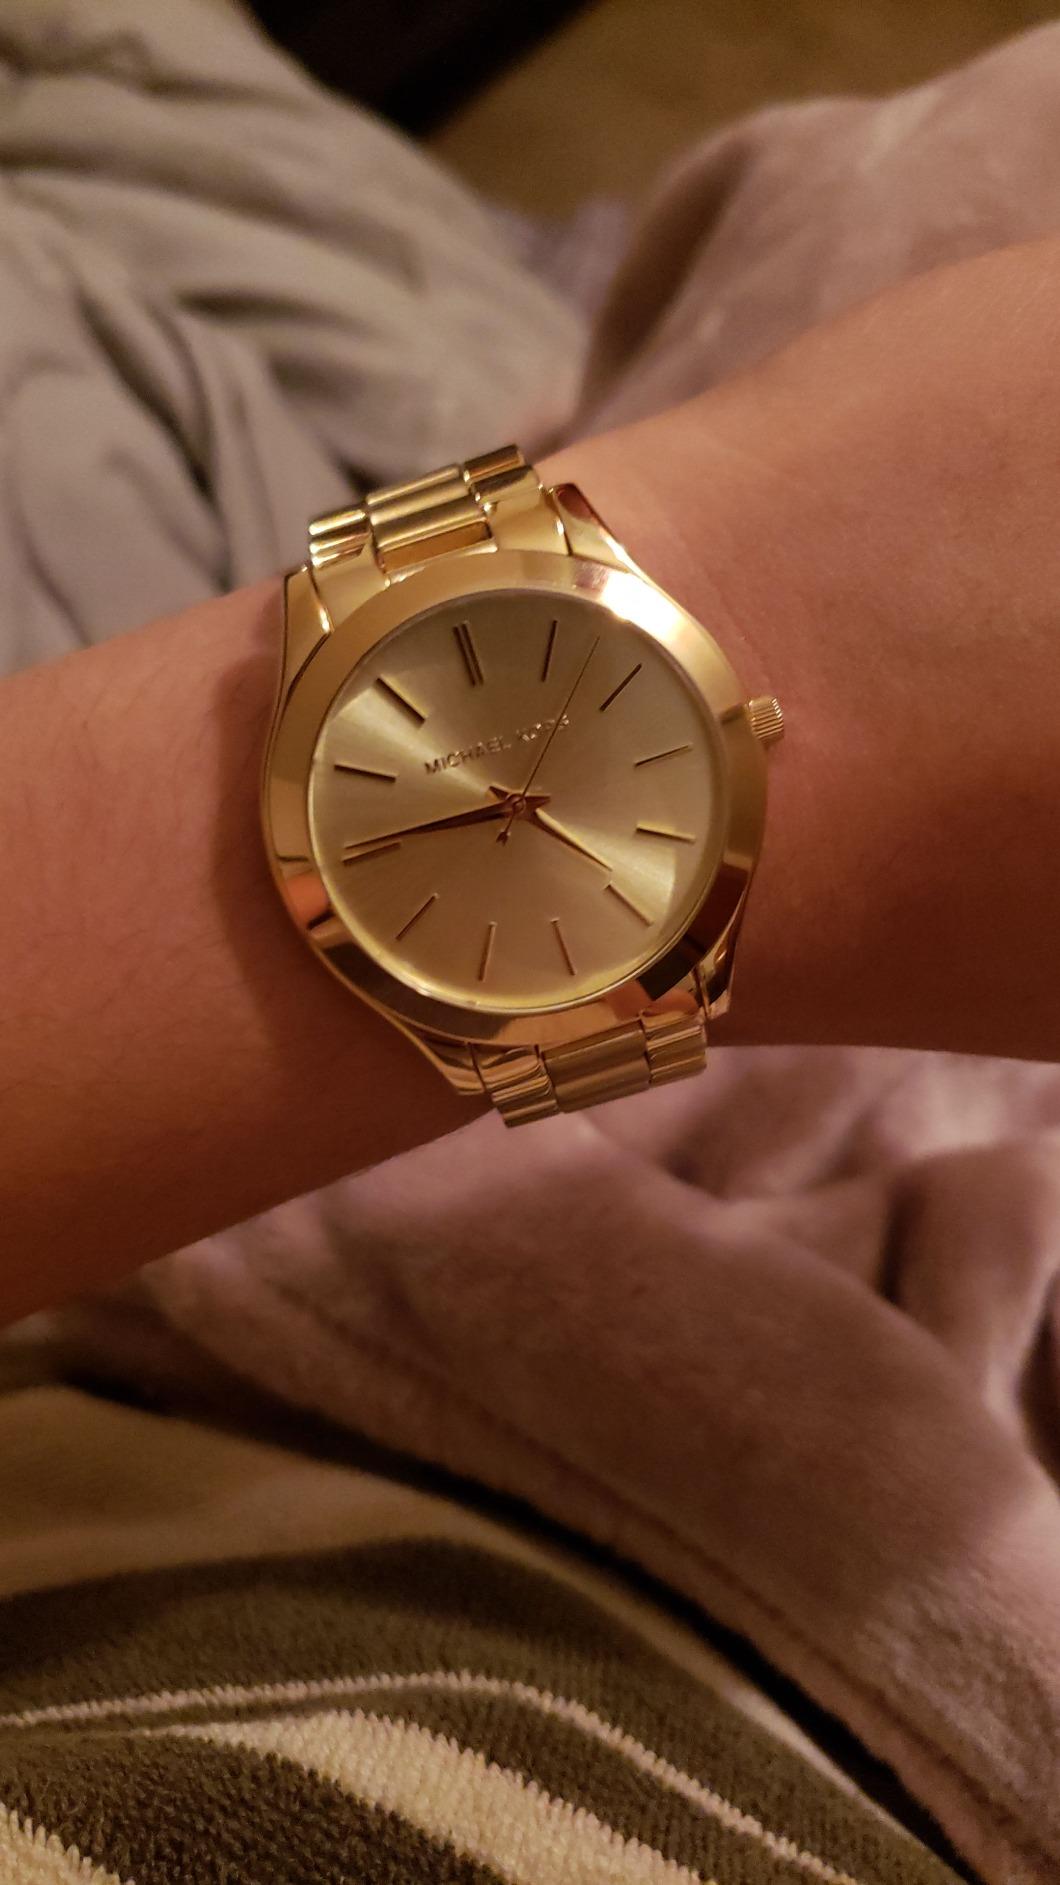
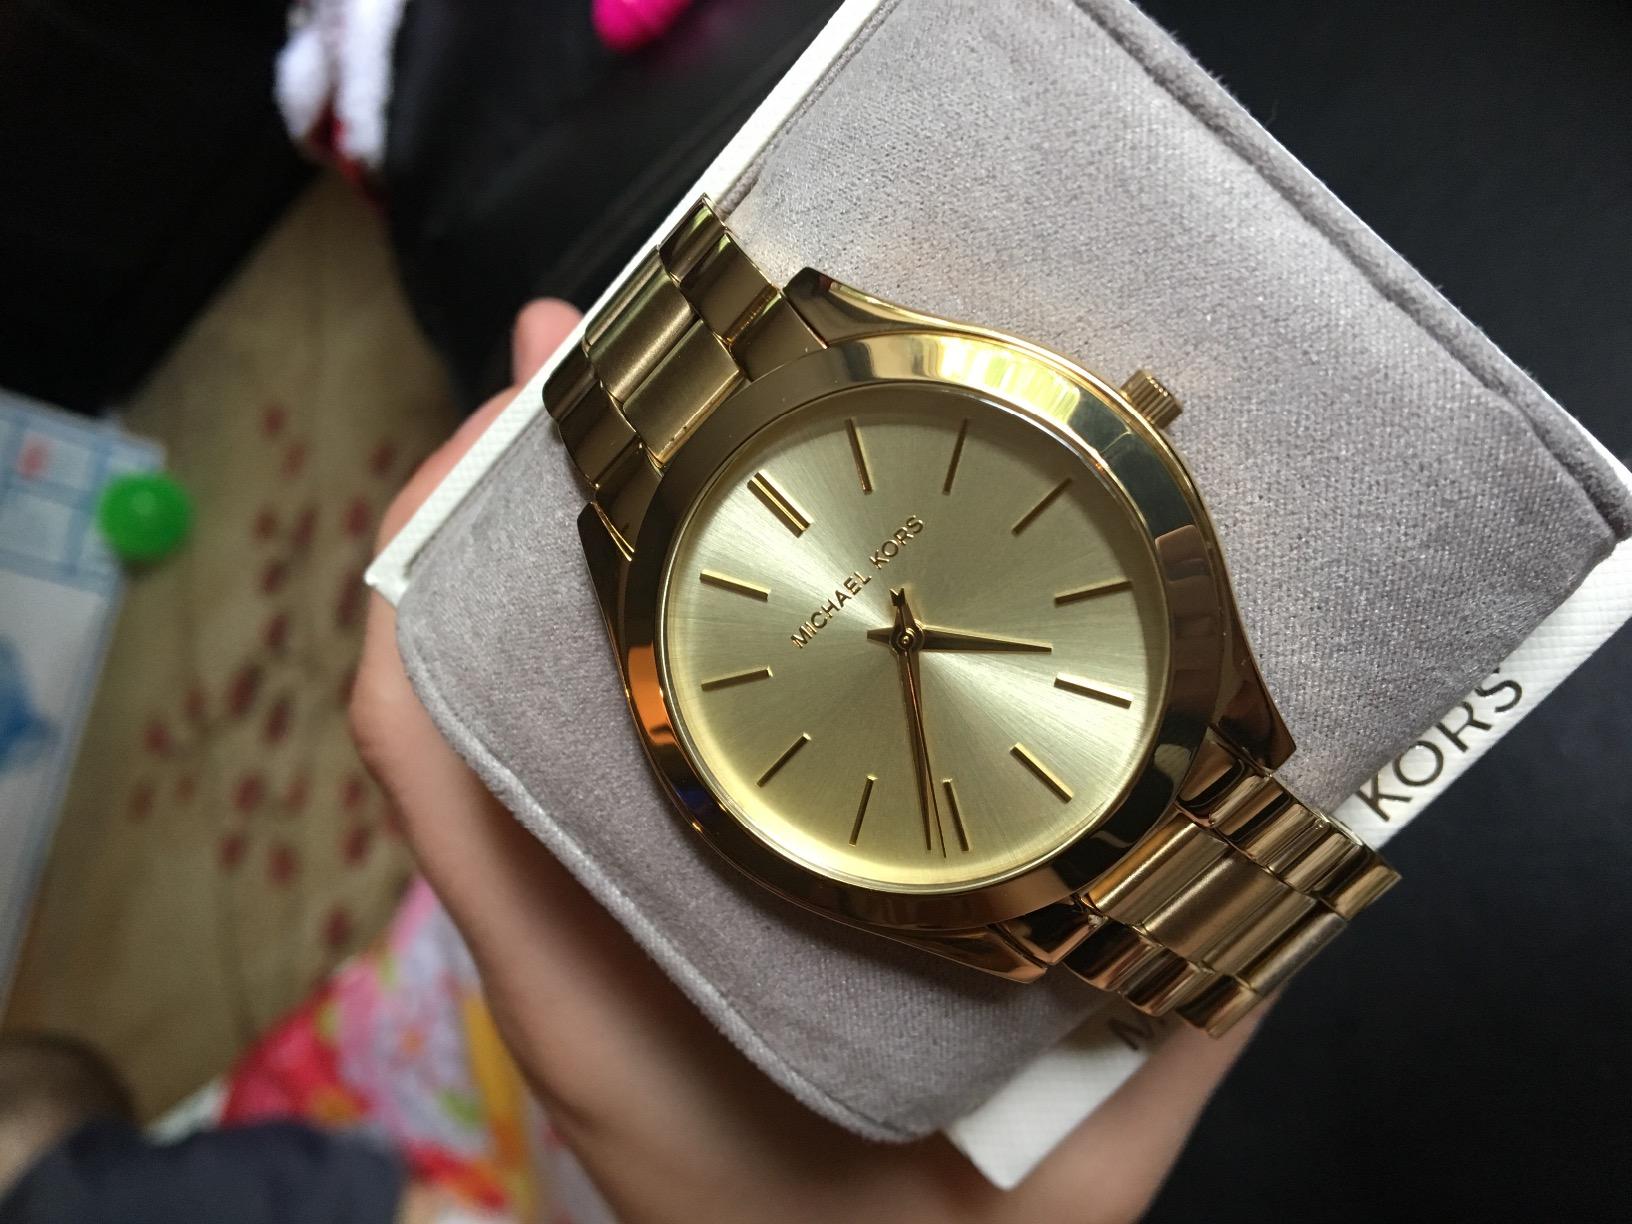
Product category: accessories_watch
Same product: yes